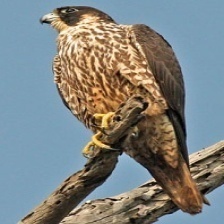
Species: PEREGRINE FALCON
Scientific name: FALCO PEREGRINUS